John Hay

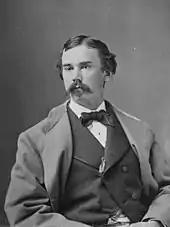
Hay as a young man. Portrait by Mathew Brady.

Lincoln sent Hay away from the White House on various missions. In August 1861, Hay escorted Mary Lincoln and her children to Long Branch, New Jersey, a resort on the Jersey Shore, both as their caretaker and as a means of giving Hay a much-needed break. The following month, Lincoln sent him to Missouri to deliver a letter to Union General John C. Frémont, who had irritated the President with military blunders and by freeing local slaves without authorization, endangering Lincoln's attempts to keep the border states in the Union.